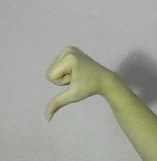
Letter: waw